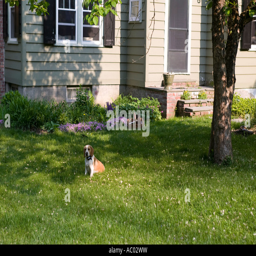
a beagle sitting alone on the grass in the yard